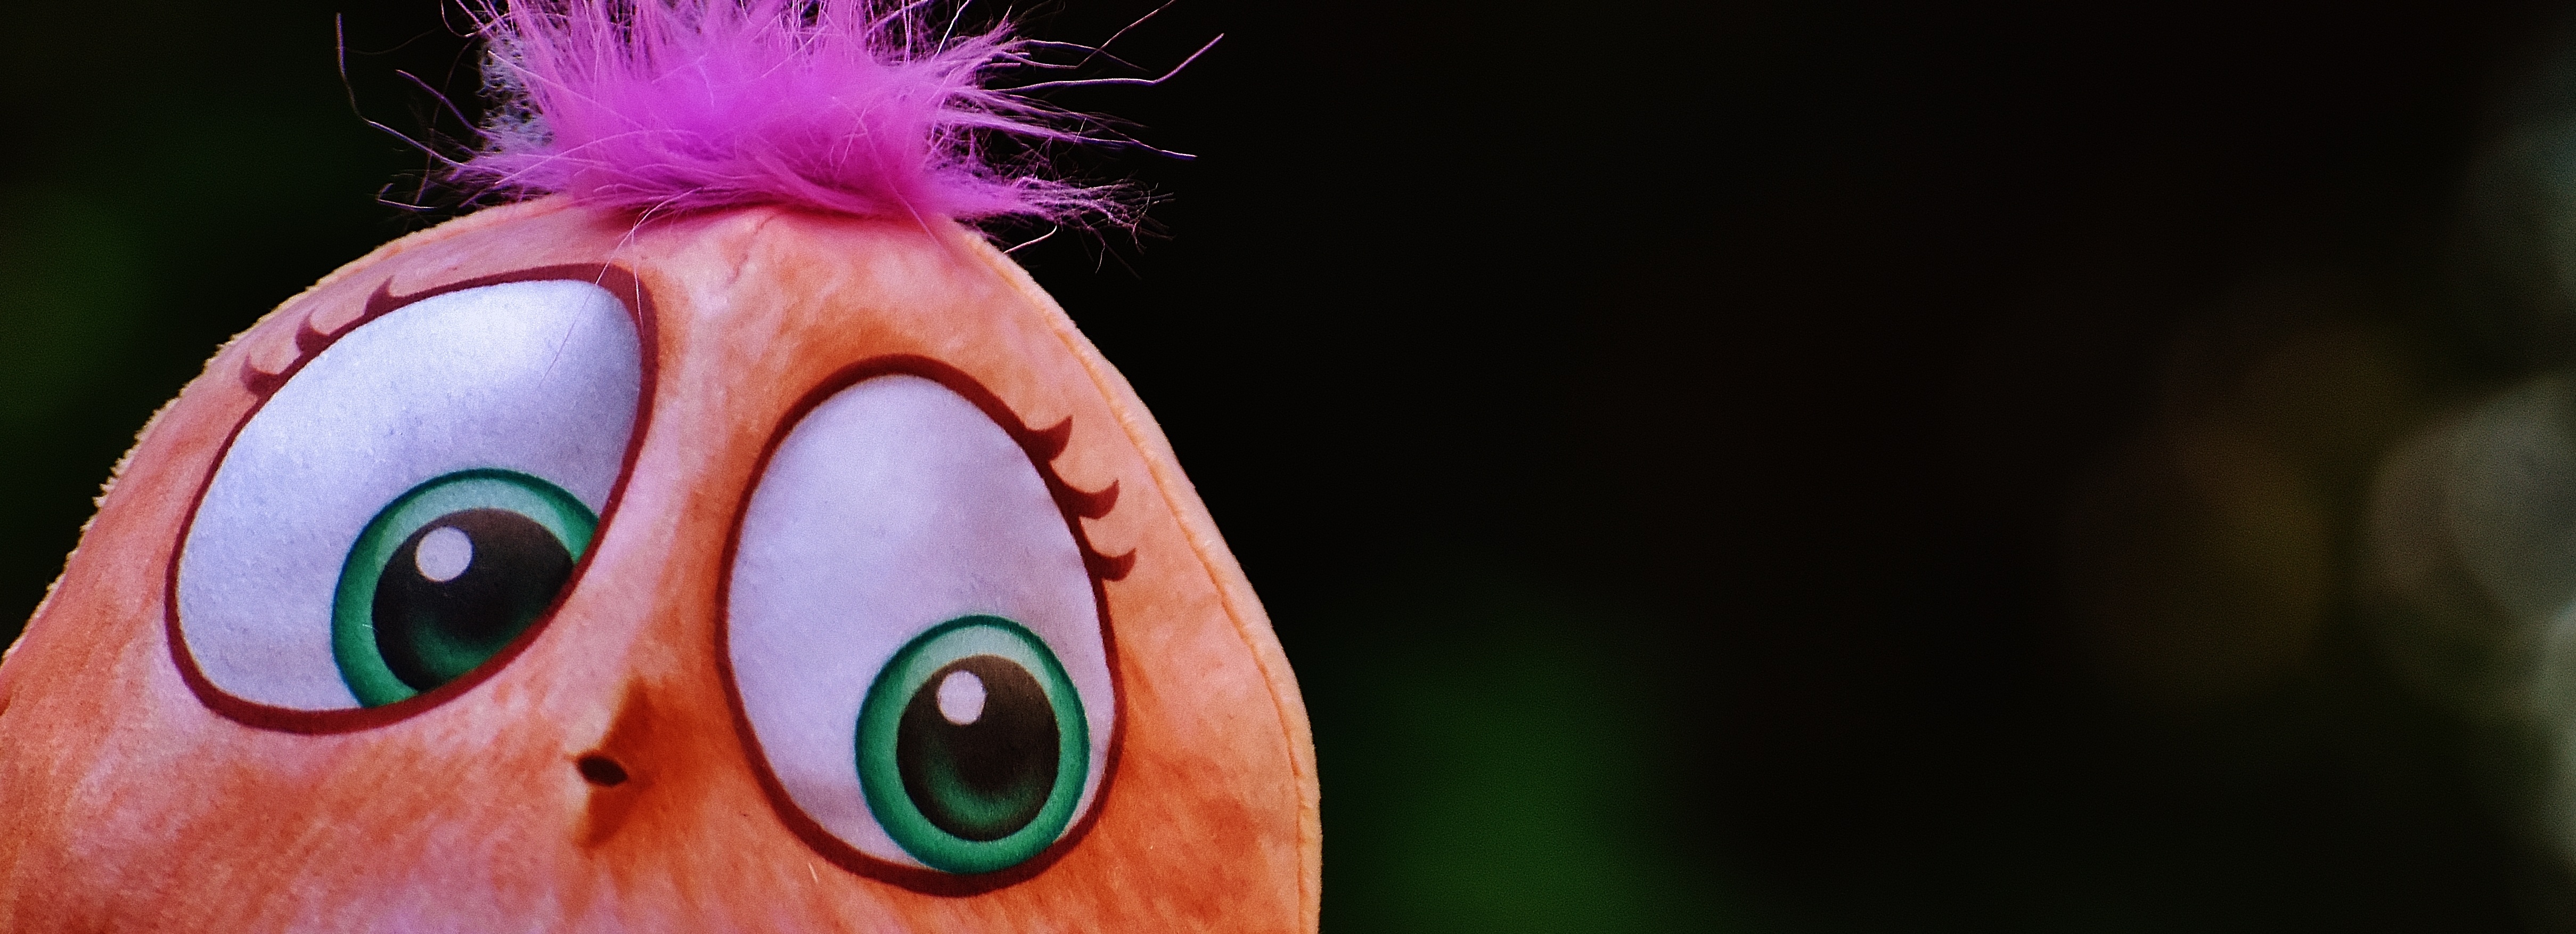
hand, bird, photography, sweet, flower, cute, green, color, insect, toy, close up, human body, nose, eye, head, toys, skin, funny, plush, organ, stuffed animal, birdie, macro photography, computer wallpaper